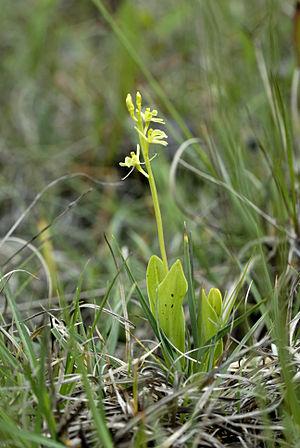
Le Liparis de Loesel est une orchidée terrestre européenne se développant dans les prés tourbeux et des bas-marais calcicoles. Elle est très menacée en France et en forte régression dans toute l'Europe. Elle fait l'objet d'un plan national d'actions en France.